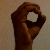
The image shows a hand gesture representing the letter 'O' in Indian Sign Language.